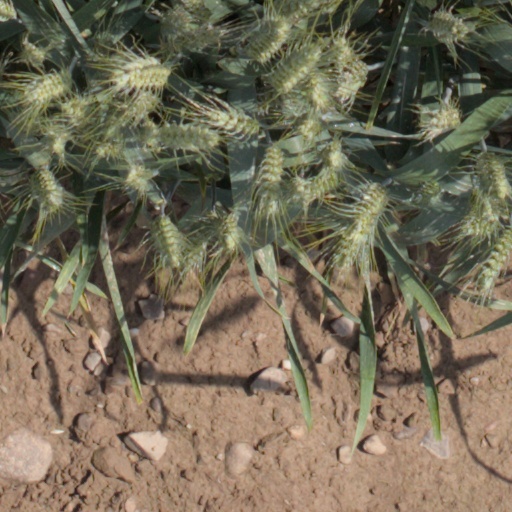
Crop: wheat